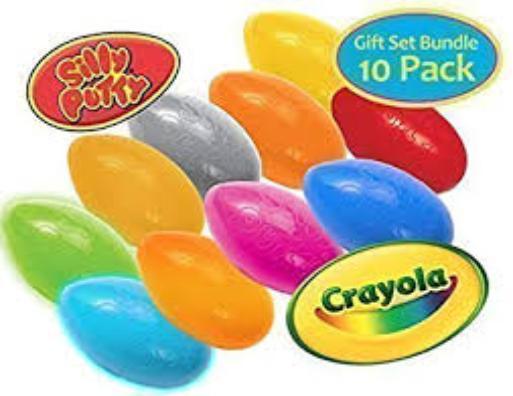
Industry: Leisure